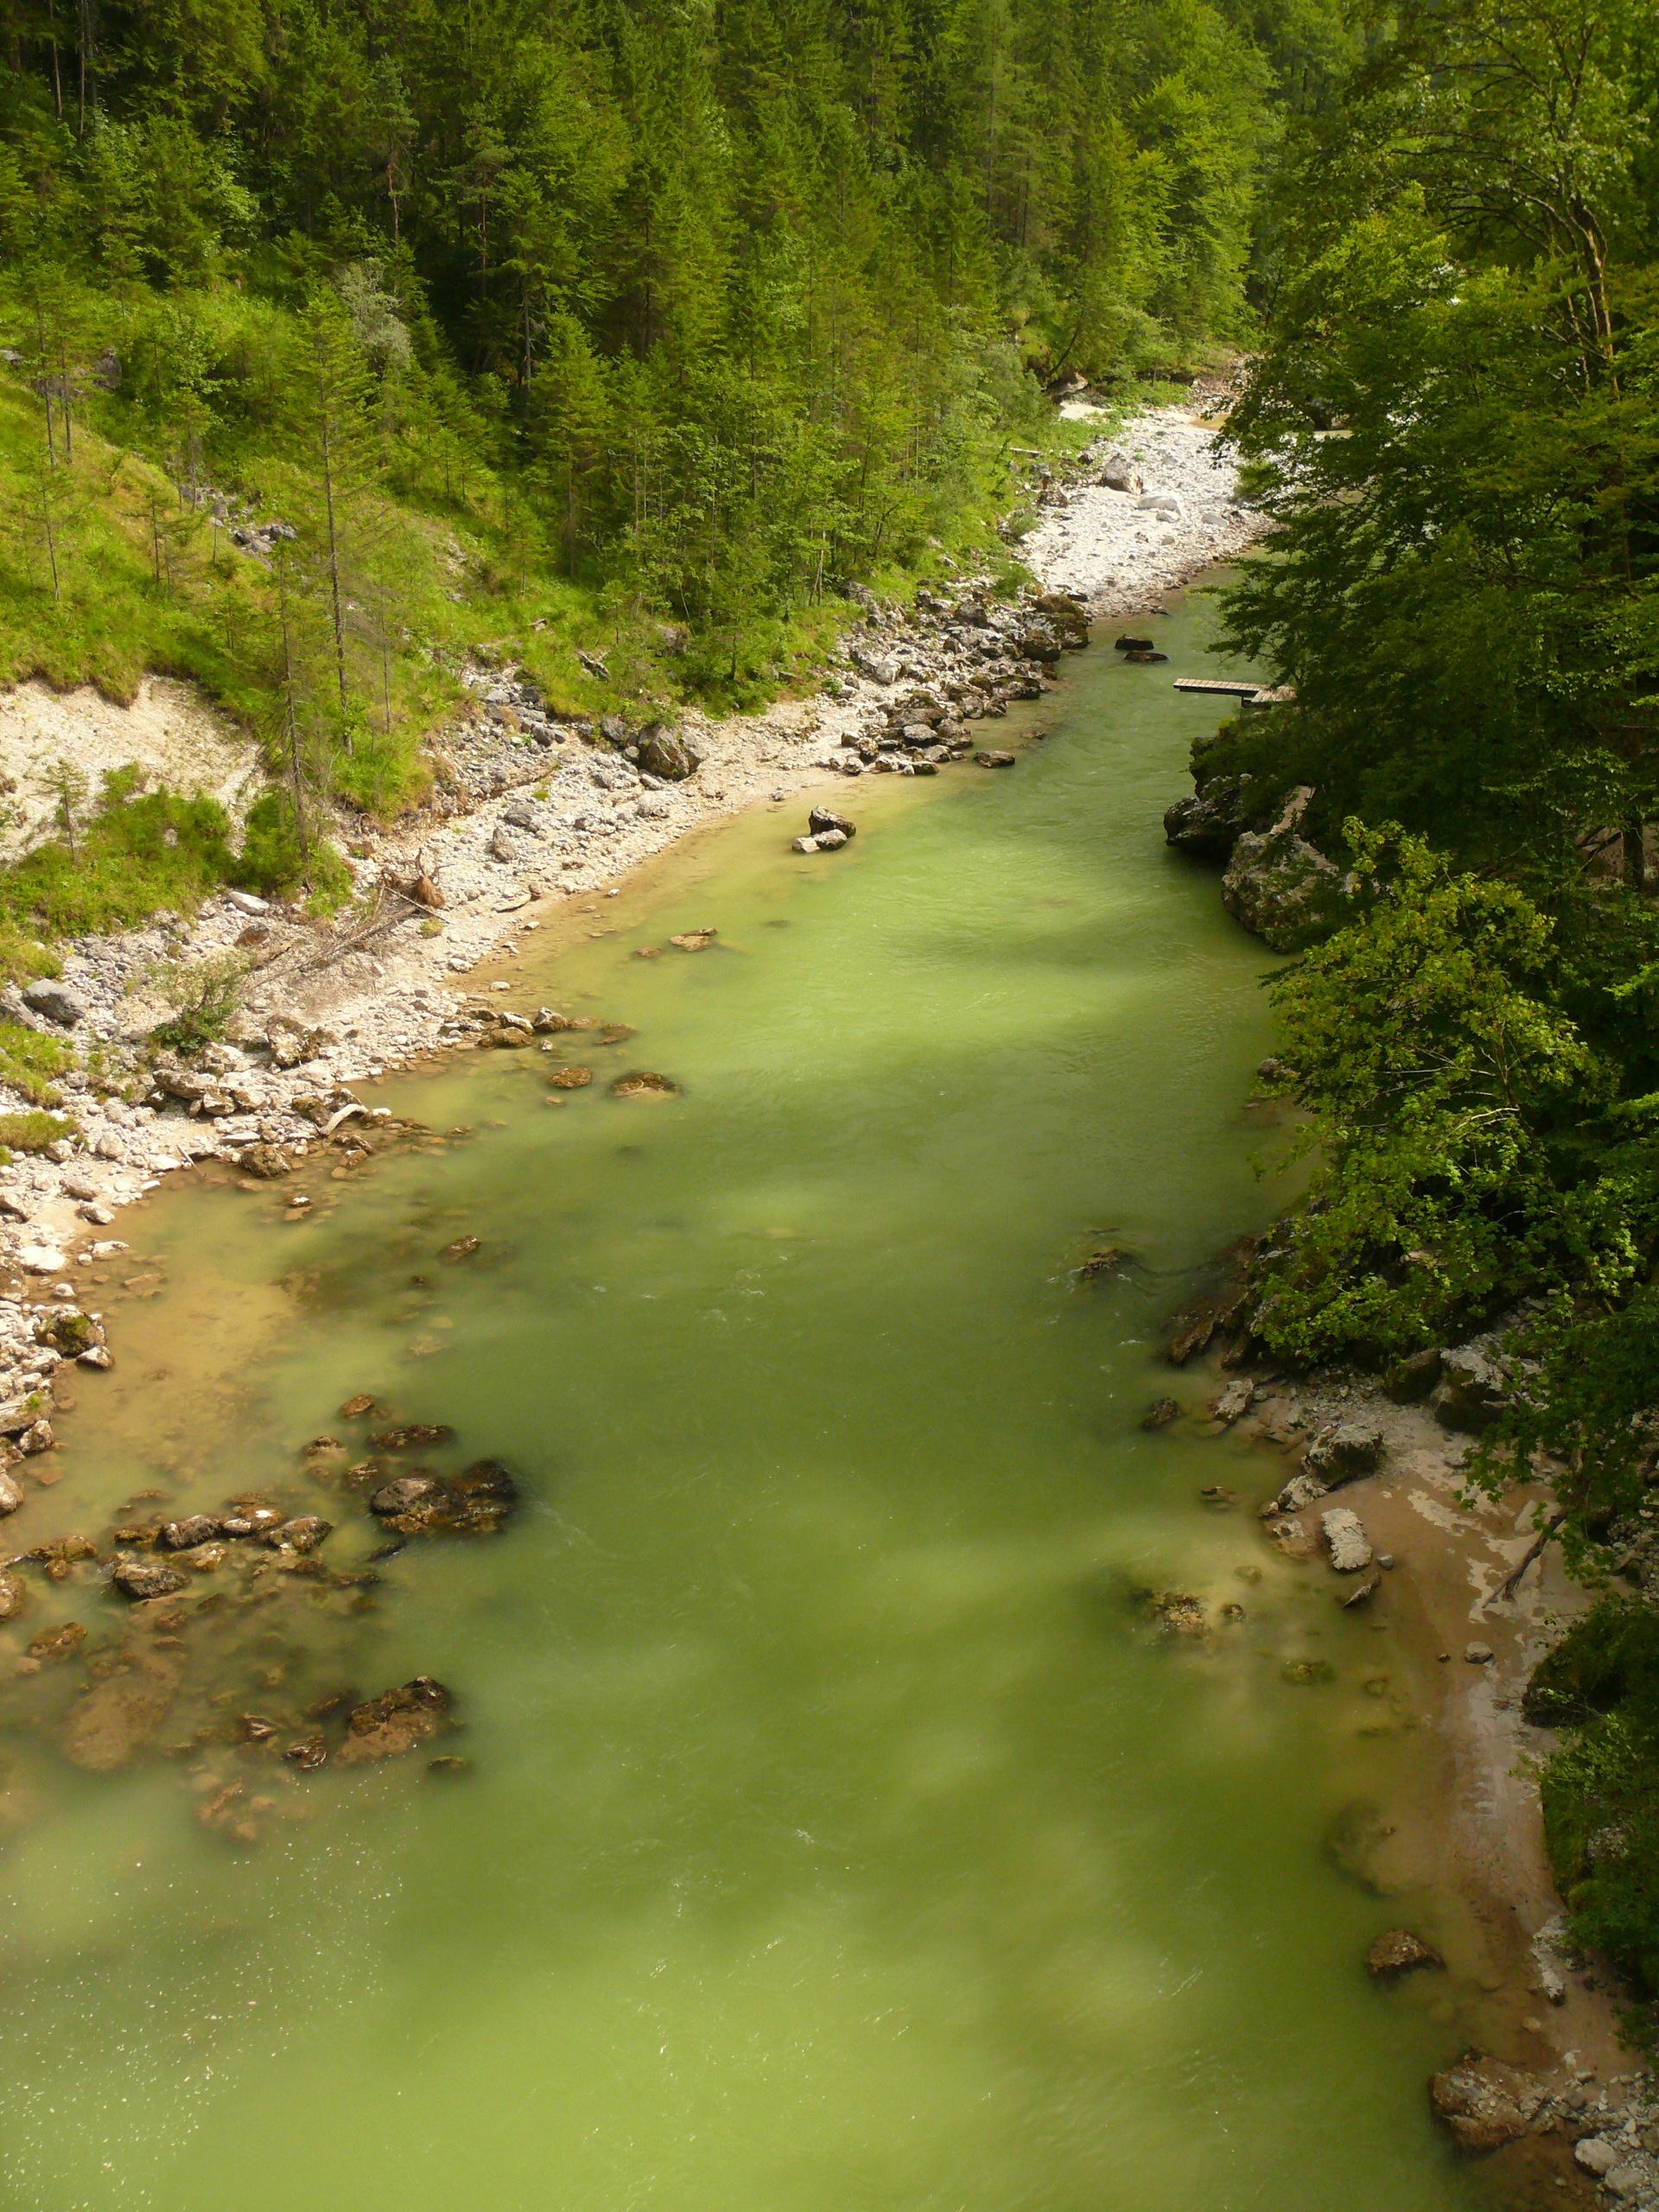
tree, water, nature, wilderness, lake, river, valley, wild, stream, green, reflection, romantic, body of water, austria, watercourse, steyrische salza